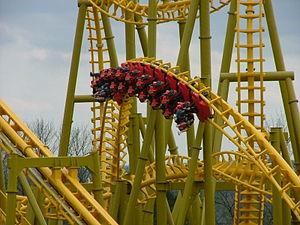
Magic Springs and Crystal Falls est un parc d'attractions et un parc aquatique, situé à Hot Springs, en Arkansas, aux États-Unis. Le parc a ouvert à la fin des années 1970. Il ferme ses portes en 1995 et rouvre en 2000. Il appartient à CNL Lifestyle Properties et est dirigé par Amusement Management Partners. Il a été géré par PARC Management de 2008 à 2010.
Earth Explorer